Nicolas Schöffer

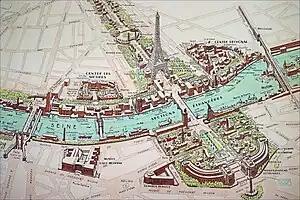
Map of the International Exhibition of Arts and Techniques in Modern Life 1937

The Exposition Internationale des Arts et Techniques dans la Vie Moderne (international exposition of art and technology in modern life) in 1937 had a decisive influence on Schöffer's career. The main attraction of the international exhibition, the palace of discoveries in the west wing of the Grand Palais aroused Schöffer's interest in scientific research and technical innovations. It was thanks to this interest that, just over a decade later, he came across Norbert Wiener's book about cybernetic principles that would radically change his views on art and induce an abrupt change in his artistic practice.